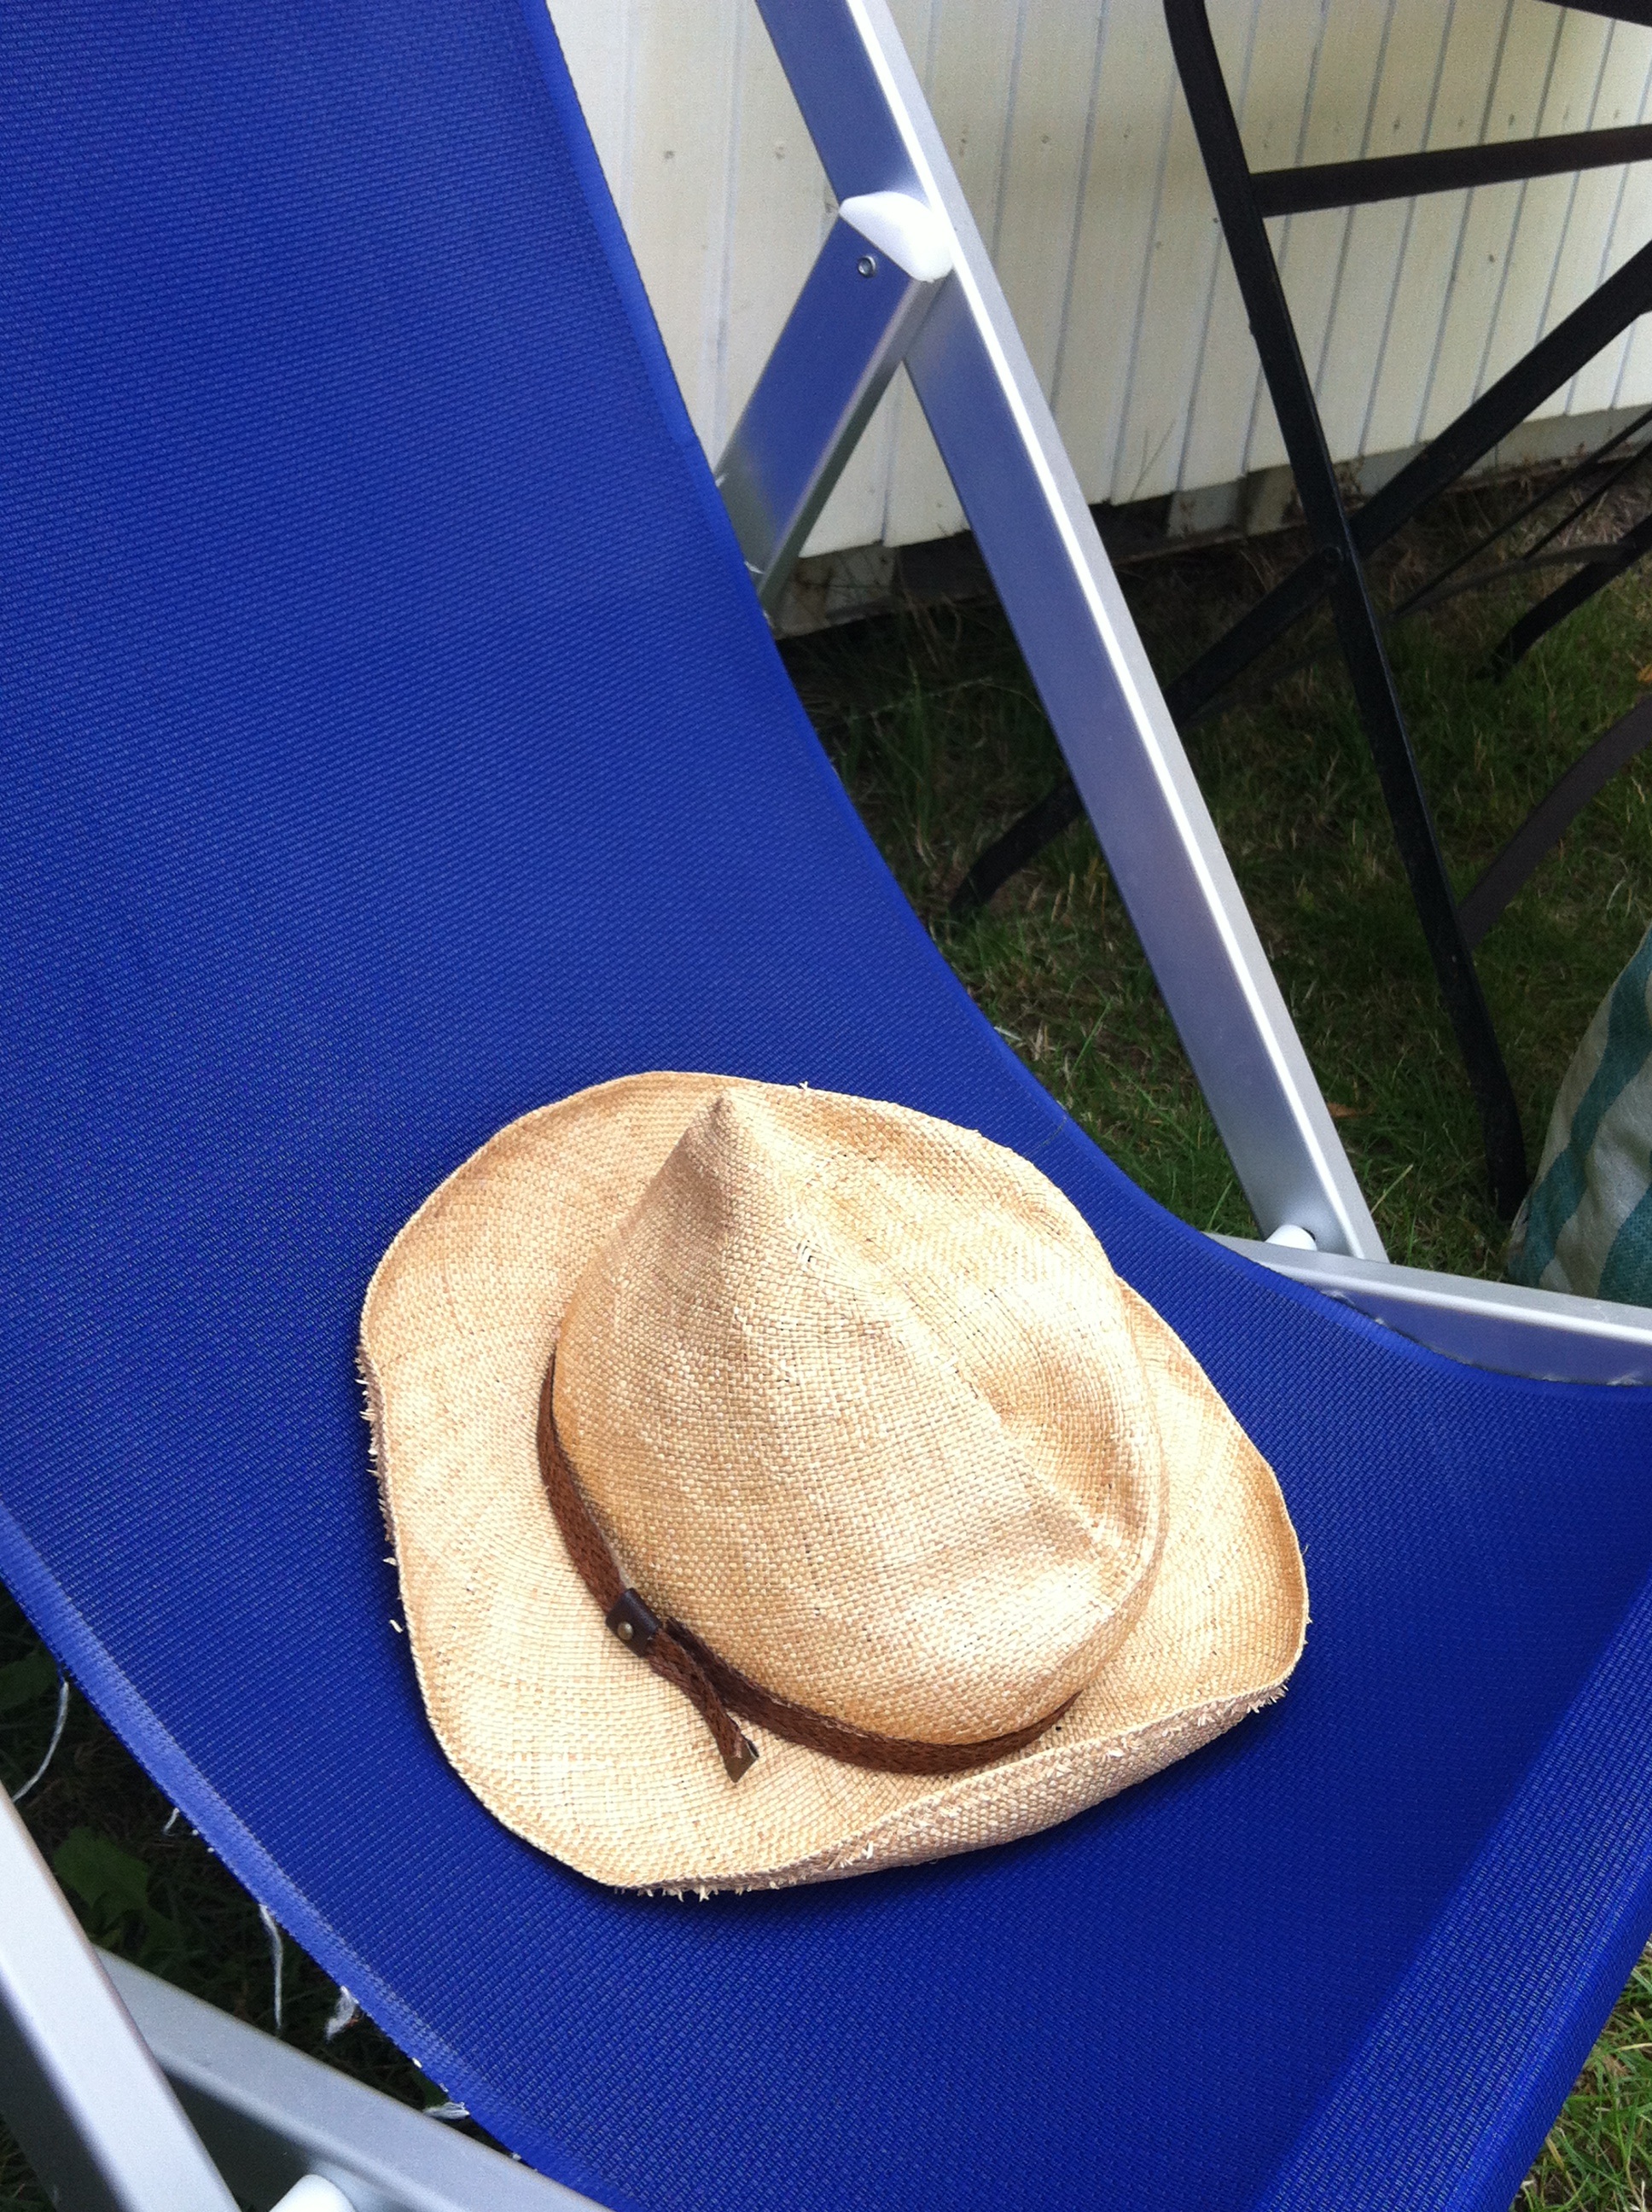
wheel, summer, dish, meal, food, relax, holiday, hat